Discouraged worker

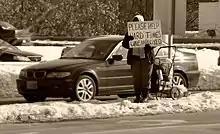
A woman holding a sign by a road, writing "Please help hard times, unemployed" in Massachusetts

In economics, a discouraged worker is a person of legal employment age who is not actively seeking employment or who has not found employment after long-term unemployment, but who would prefer to be working. This is usually because an individual has given up looking, hence the term "discouraged".